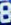
Number: 8